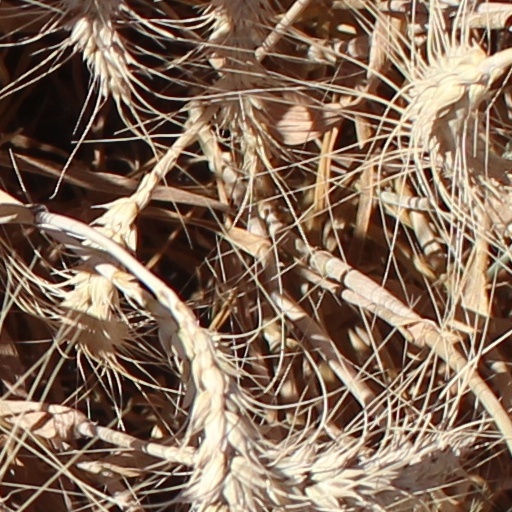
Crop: wheat